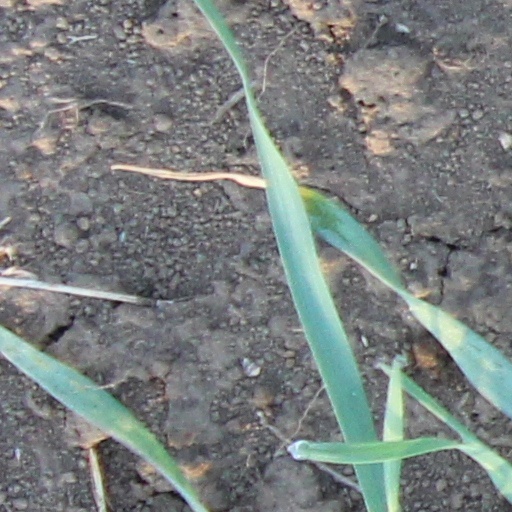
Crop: wheat